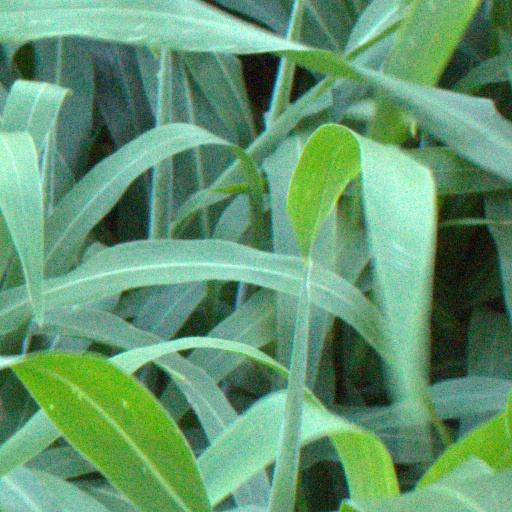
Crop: sorghum